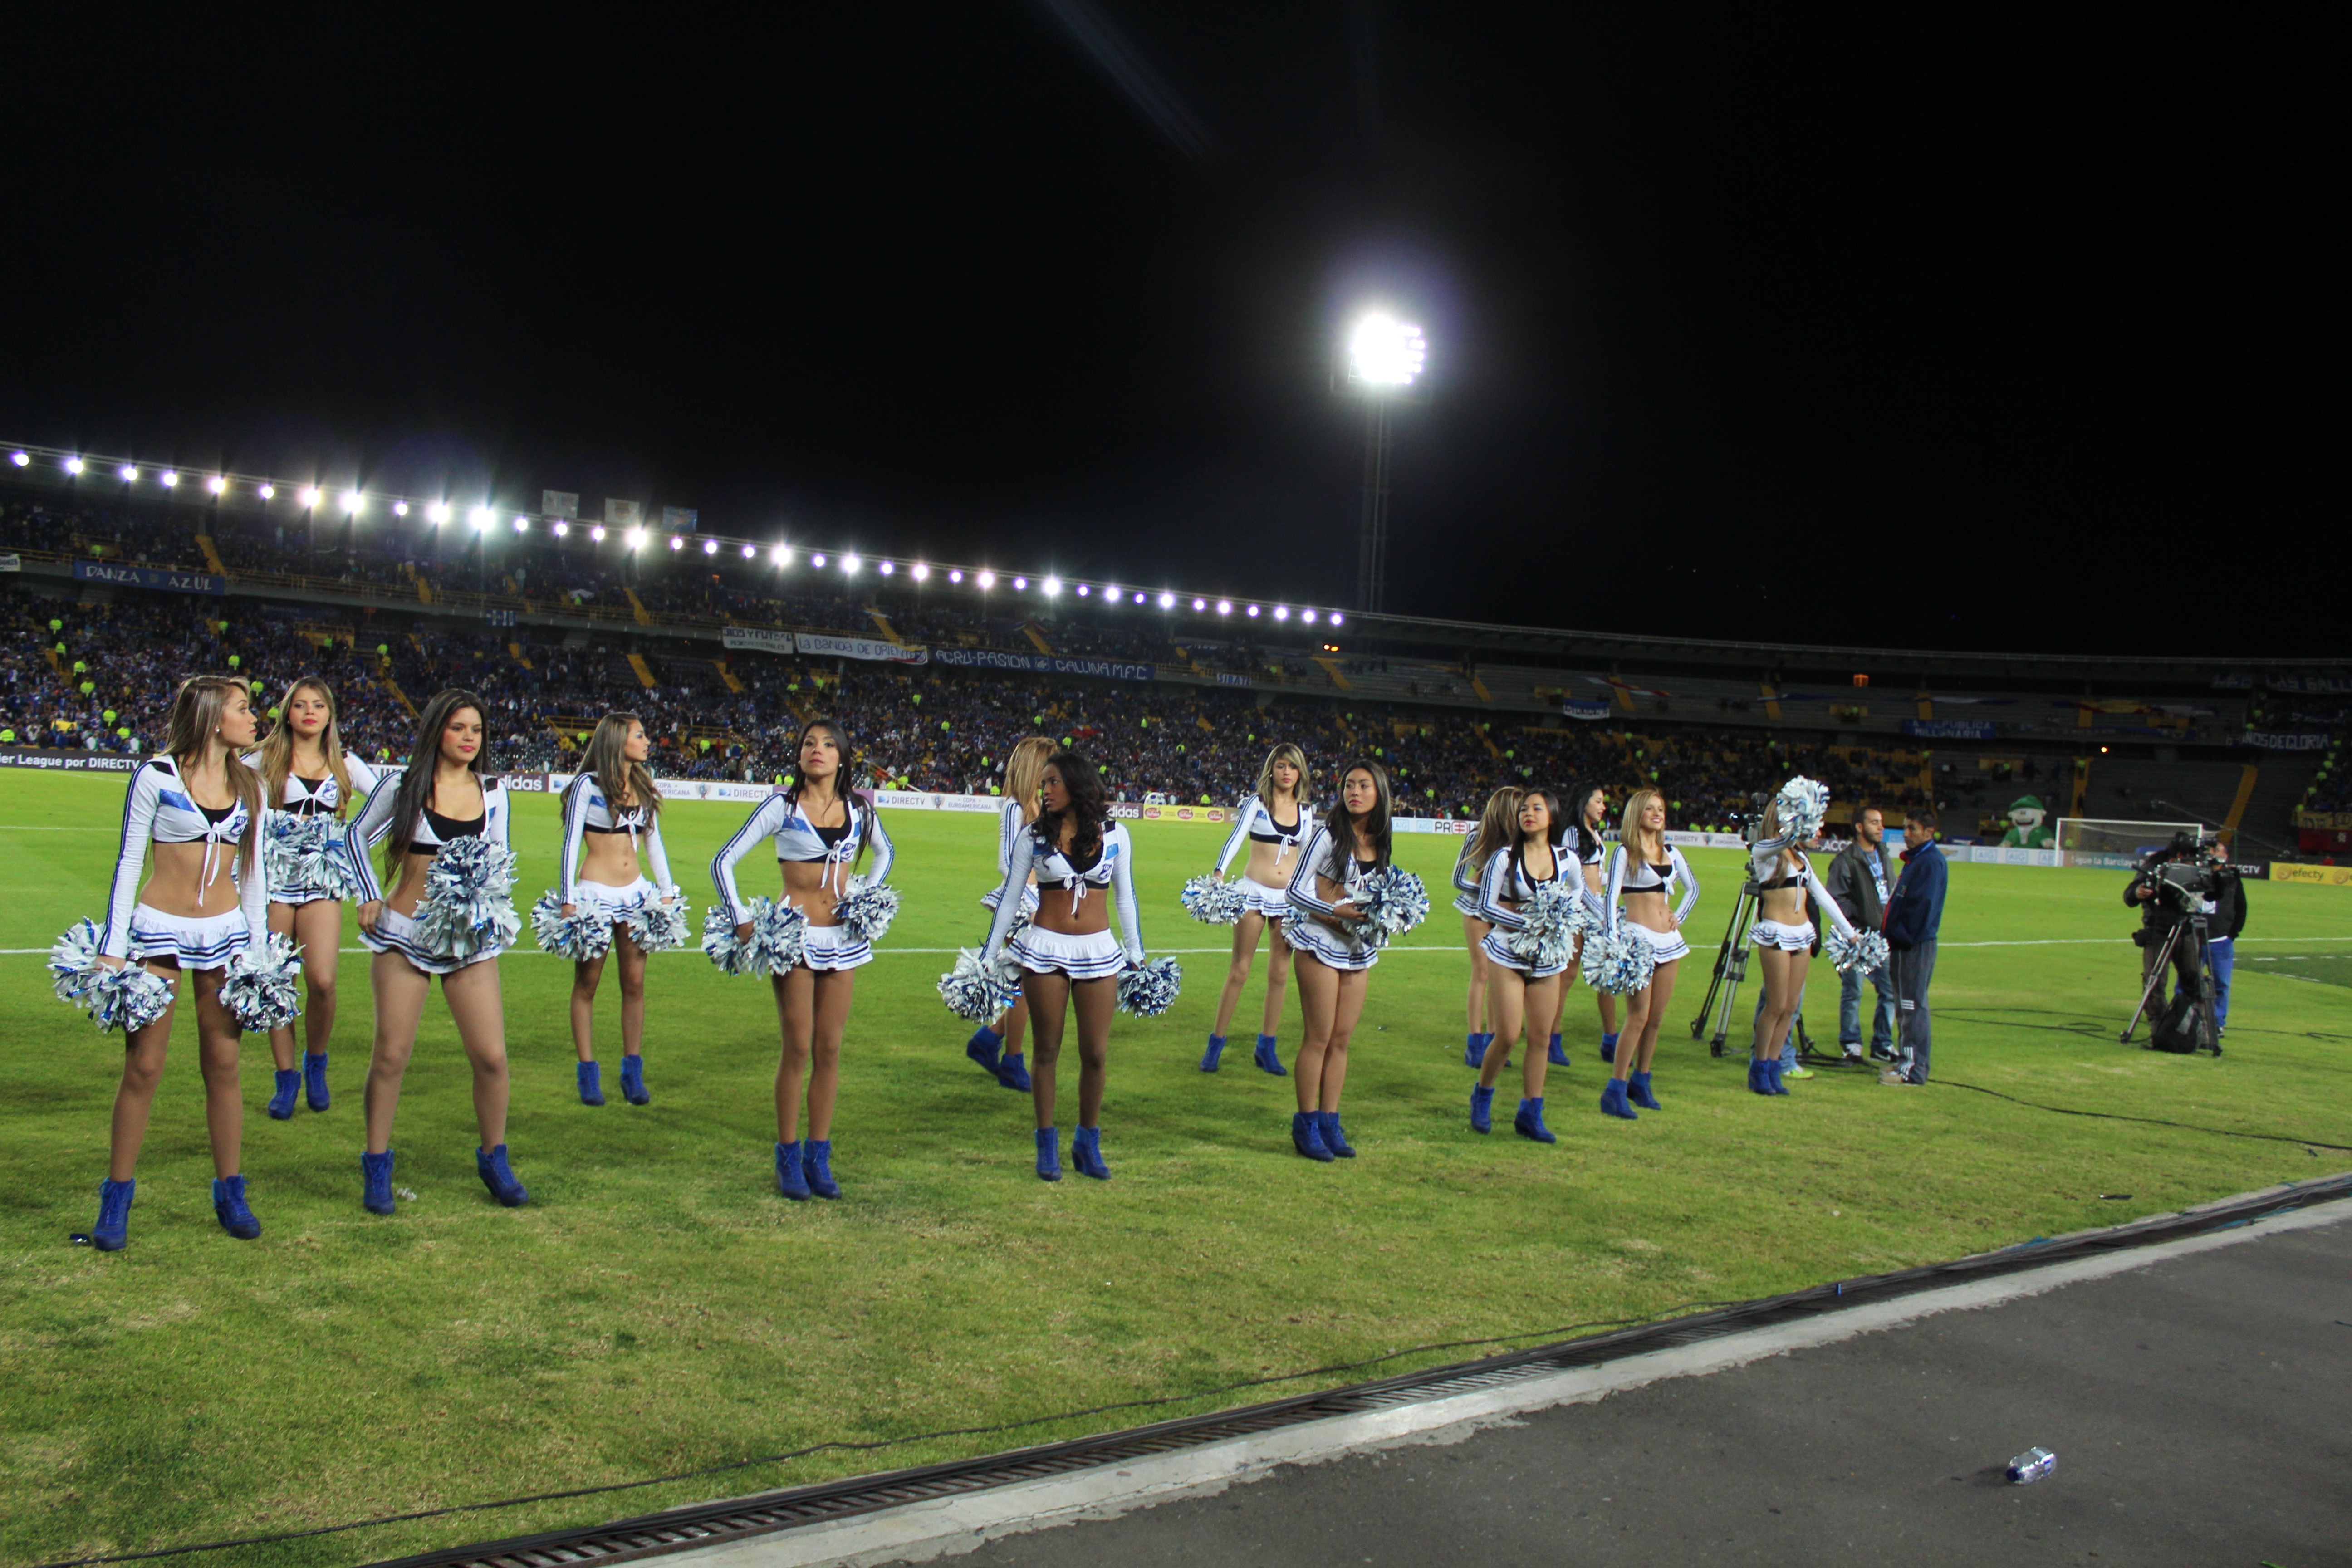
structure, soccer, musician, stadium, marching band, girls, sports, marching, cheerleading, sport venue, musical ensemble